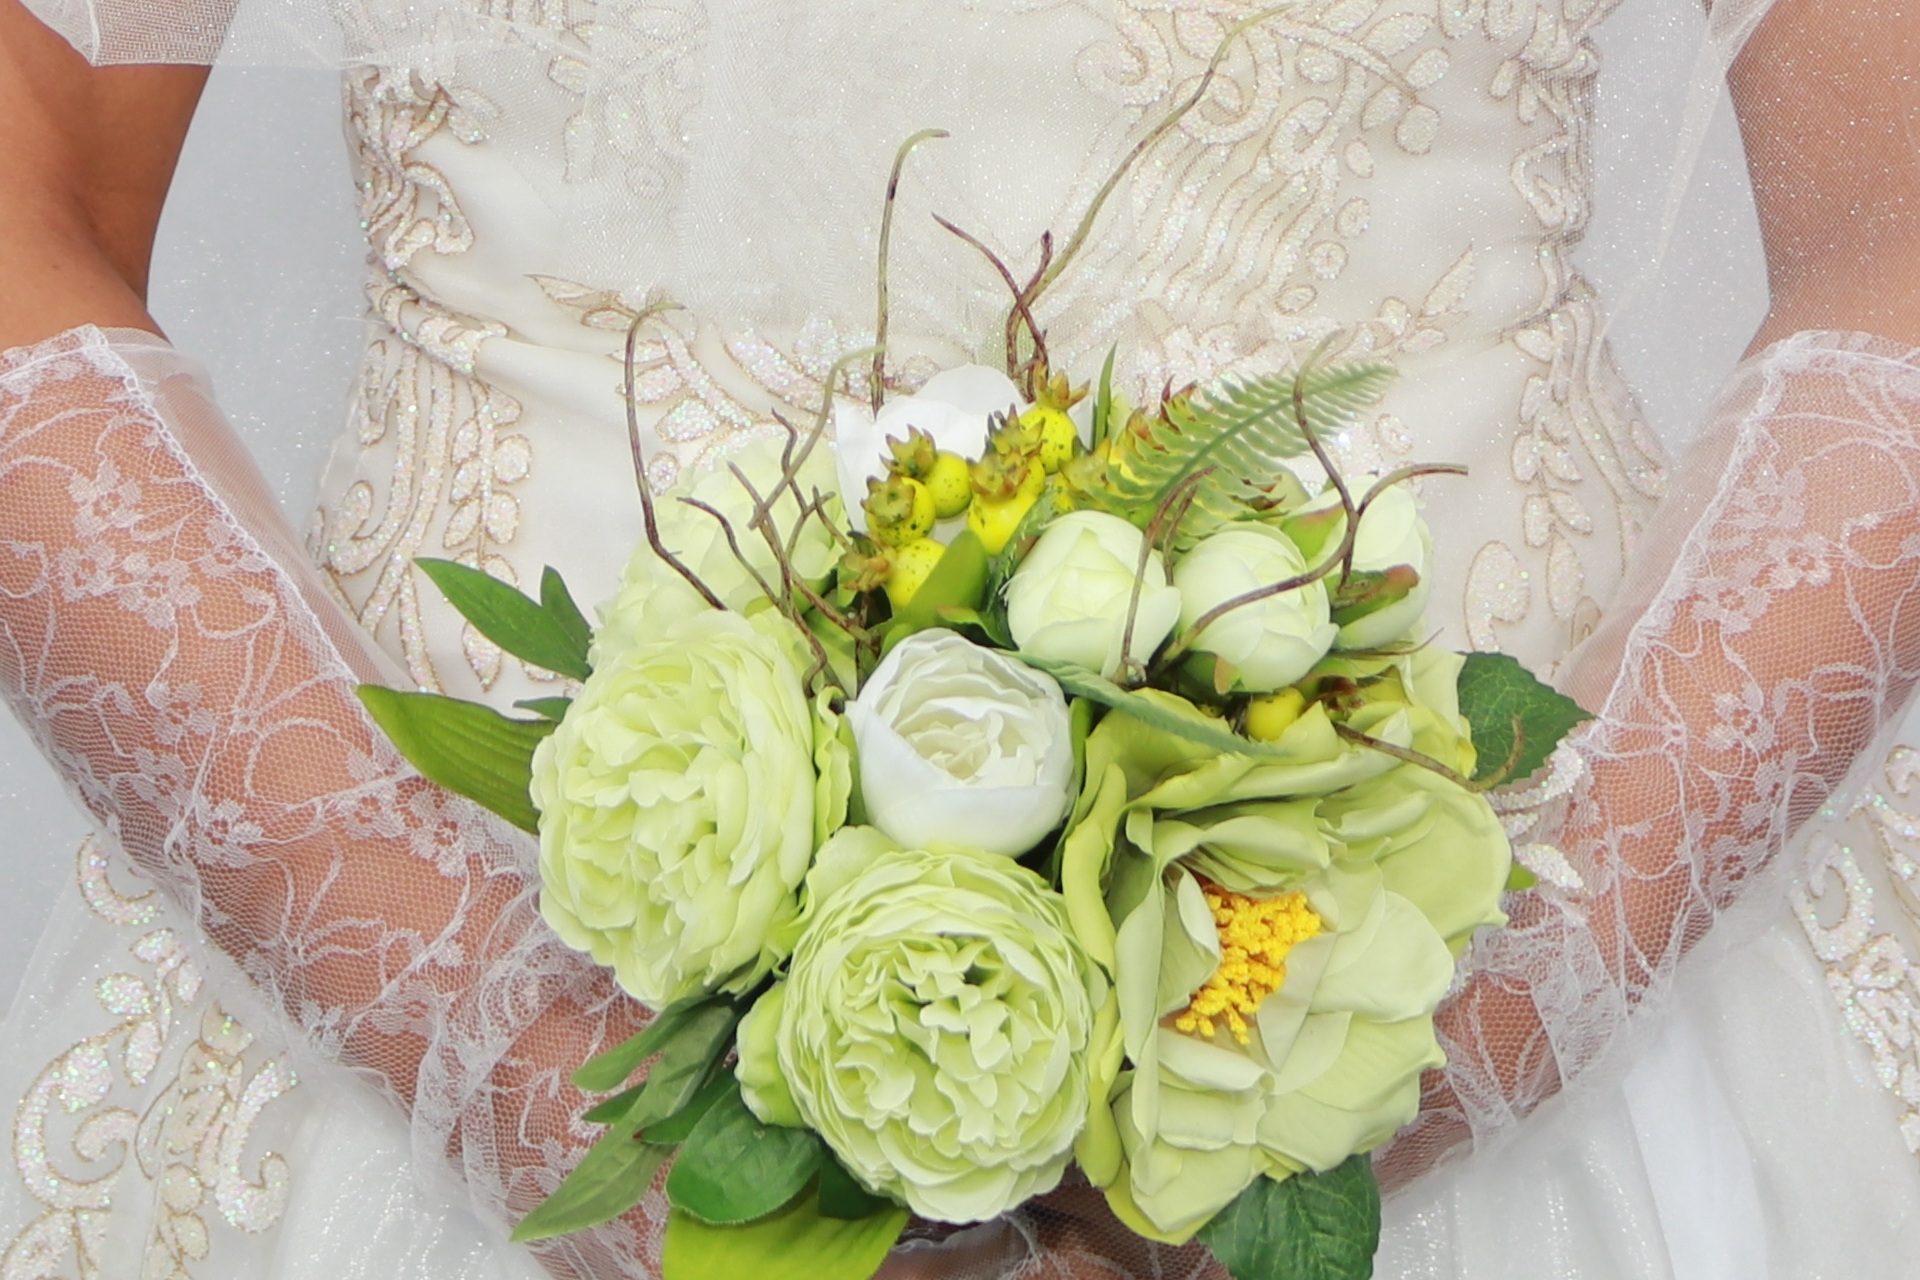
plant, woman, white, flower, female, celebration, love, portrait, wedding, bride, marriage, engagement, flowers, ceremony, art, dress, floristry, gown, elegance, bridal, flower bouquet, cut flowers, floral design, flower arranging